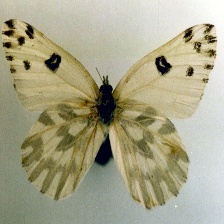
Species: BECKERS WHITE
Butterfly family (ImageNet category): cabbage_butterfly